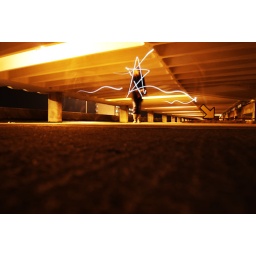
This was taken in the preston bus station car park.